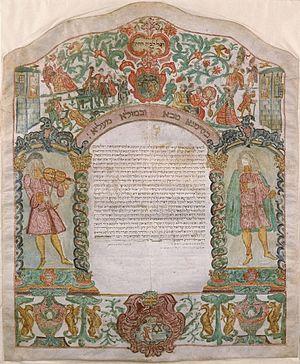
Le Musée juif à New York a été créé en 1904, lorsque le Jewish Theological Seminary of America a reçu un don de vingt-six objets d'art de cérémonie du juge Mayer Sulzberger. En 1944, Frieda Schiff Warburg, veuve du philanthrope Felix Warburg, a fait don de l'hôtel particulier familial, situé sur la 5ᵉ Avenue et la 92ᵉ Rue à New York, pour en faire un musée ouvert au public en mai 1947.